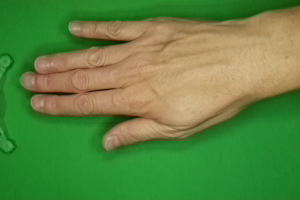
Label: paper